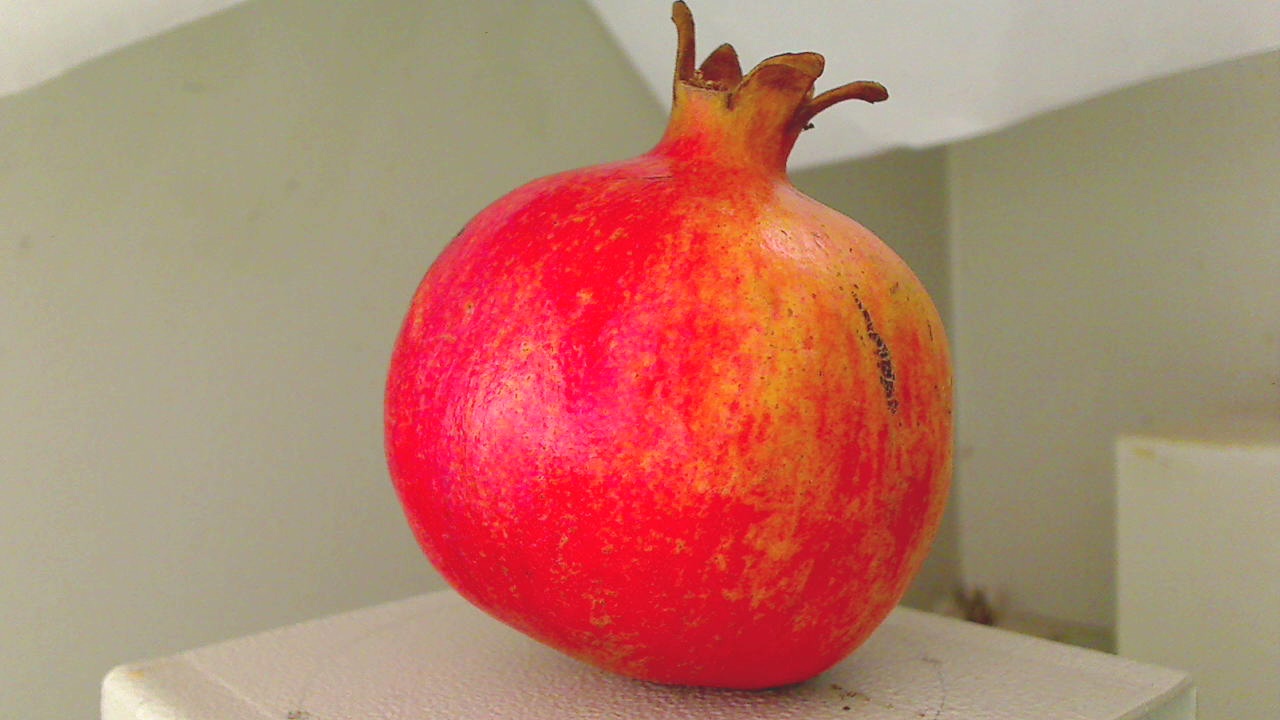
Grade: grade-3
Quality: quality-1